Sibylle Canonica

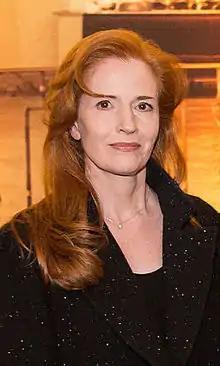

Sibylle Canonica (born 26 April 1957) is a Swiss actress. She appeared in more than forty films since 1981. Canonica received her training at the Folkwang University of the Arts in Essen. She played at the Oldenburgisches Staatstheater, the Schiller Theater Berlin, the Staatstheater Stuttgart, the Düsseldorfer Schauspielhaus and the Munich Kammerspiele. Since 2001 she has been engaged at the Residenz Theatre in Munich.